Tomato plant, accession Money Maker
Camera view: tilt-top (135 deg); turntable rotation: 90 degrees
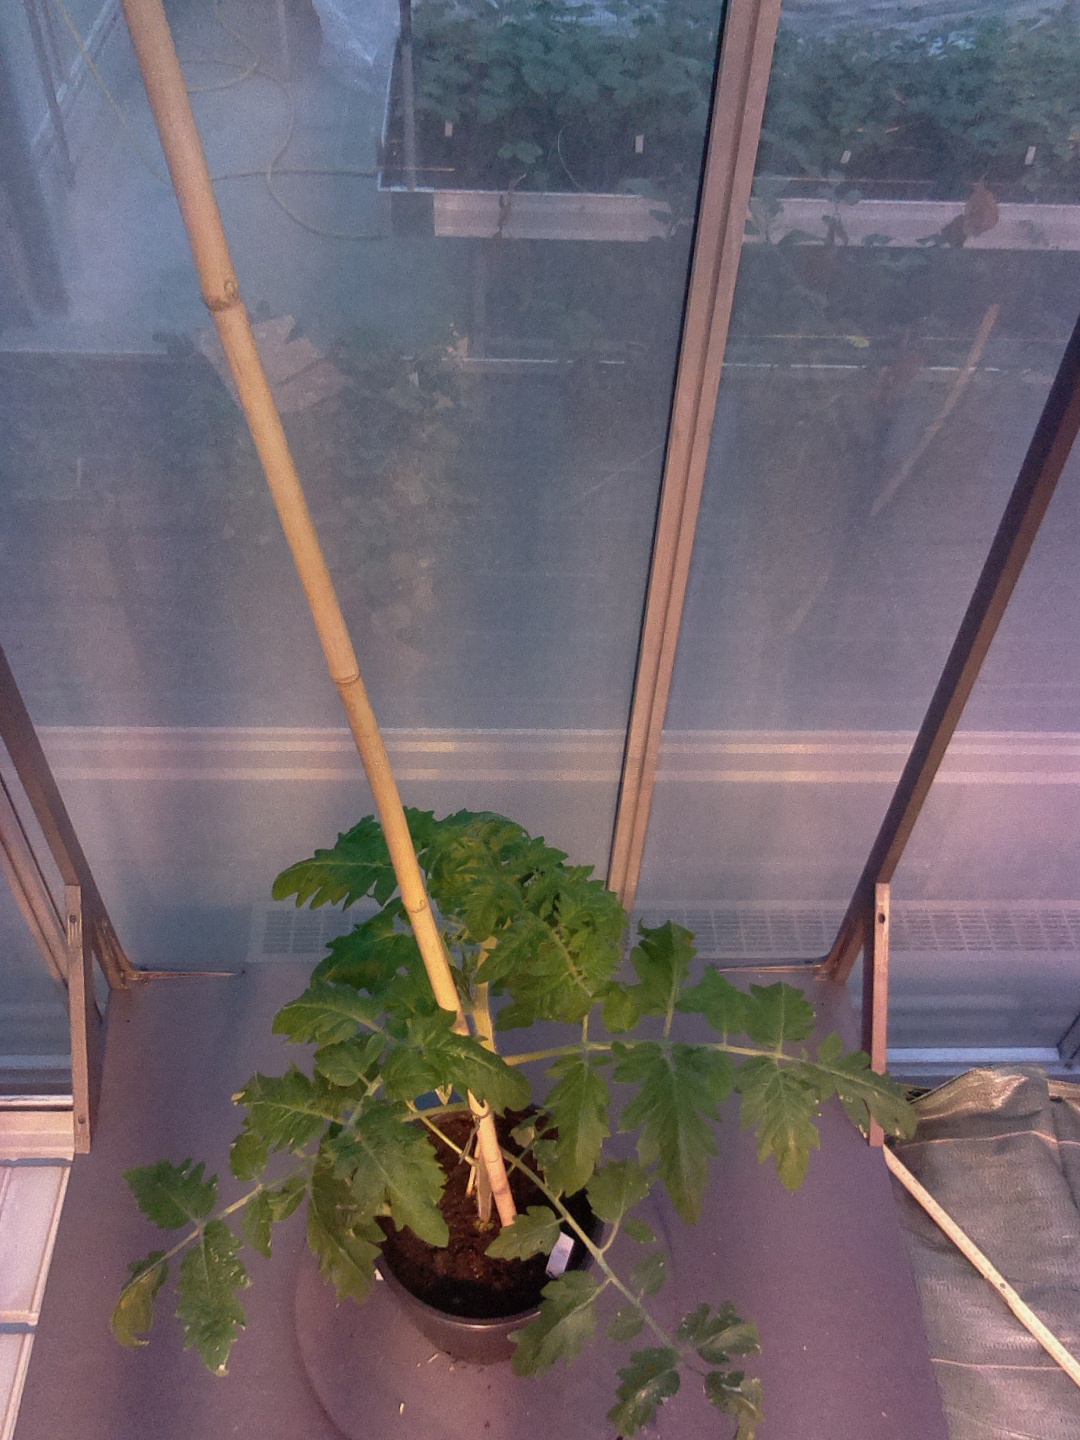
BBCH growth stage 53: 3 inflorescences visible